Nissan Pao

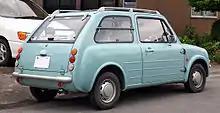
Nissan Pao finished in Aqua Gray (rear)

Part of Nissan's "Pike" series, it was designed as a retro fashionable city car in the mould of the Be-1. It included external door hinges like the original 1960s Austin Mini which had become fashionable in Japan, 'flap-up' windows like those of a Citroën 2CV, and a split rear tailgate of the first British hatchback car the Austin A40 Farina Countryman. The Be-1, Pao, Figaro, and S-Cargo were attempts to create cars with designs as desirable as those of Panasonic, Sony, and other personal electronics products. The Pao's side strakes evoked the construction of earlier Woodie car body styles.